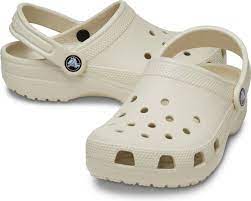
Label: Clog